Sky position (RA, Dec in degrees): 146.104, 16.066
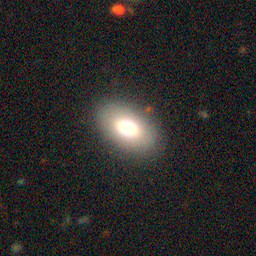
Galaxy morphology: In-between Round Smooth Galaxies